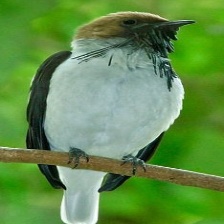
Species: BEARDED BELLBIRD
Scientific name: PROCNIAS AVERANO